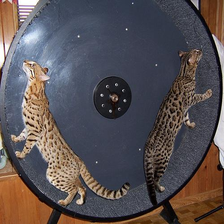
Species: cat
Breed: Bengal